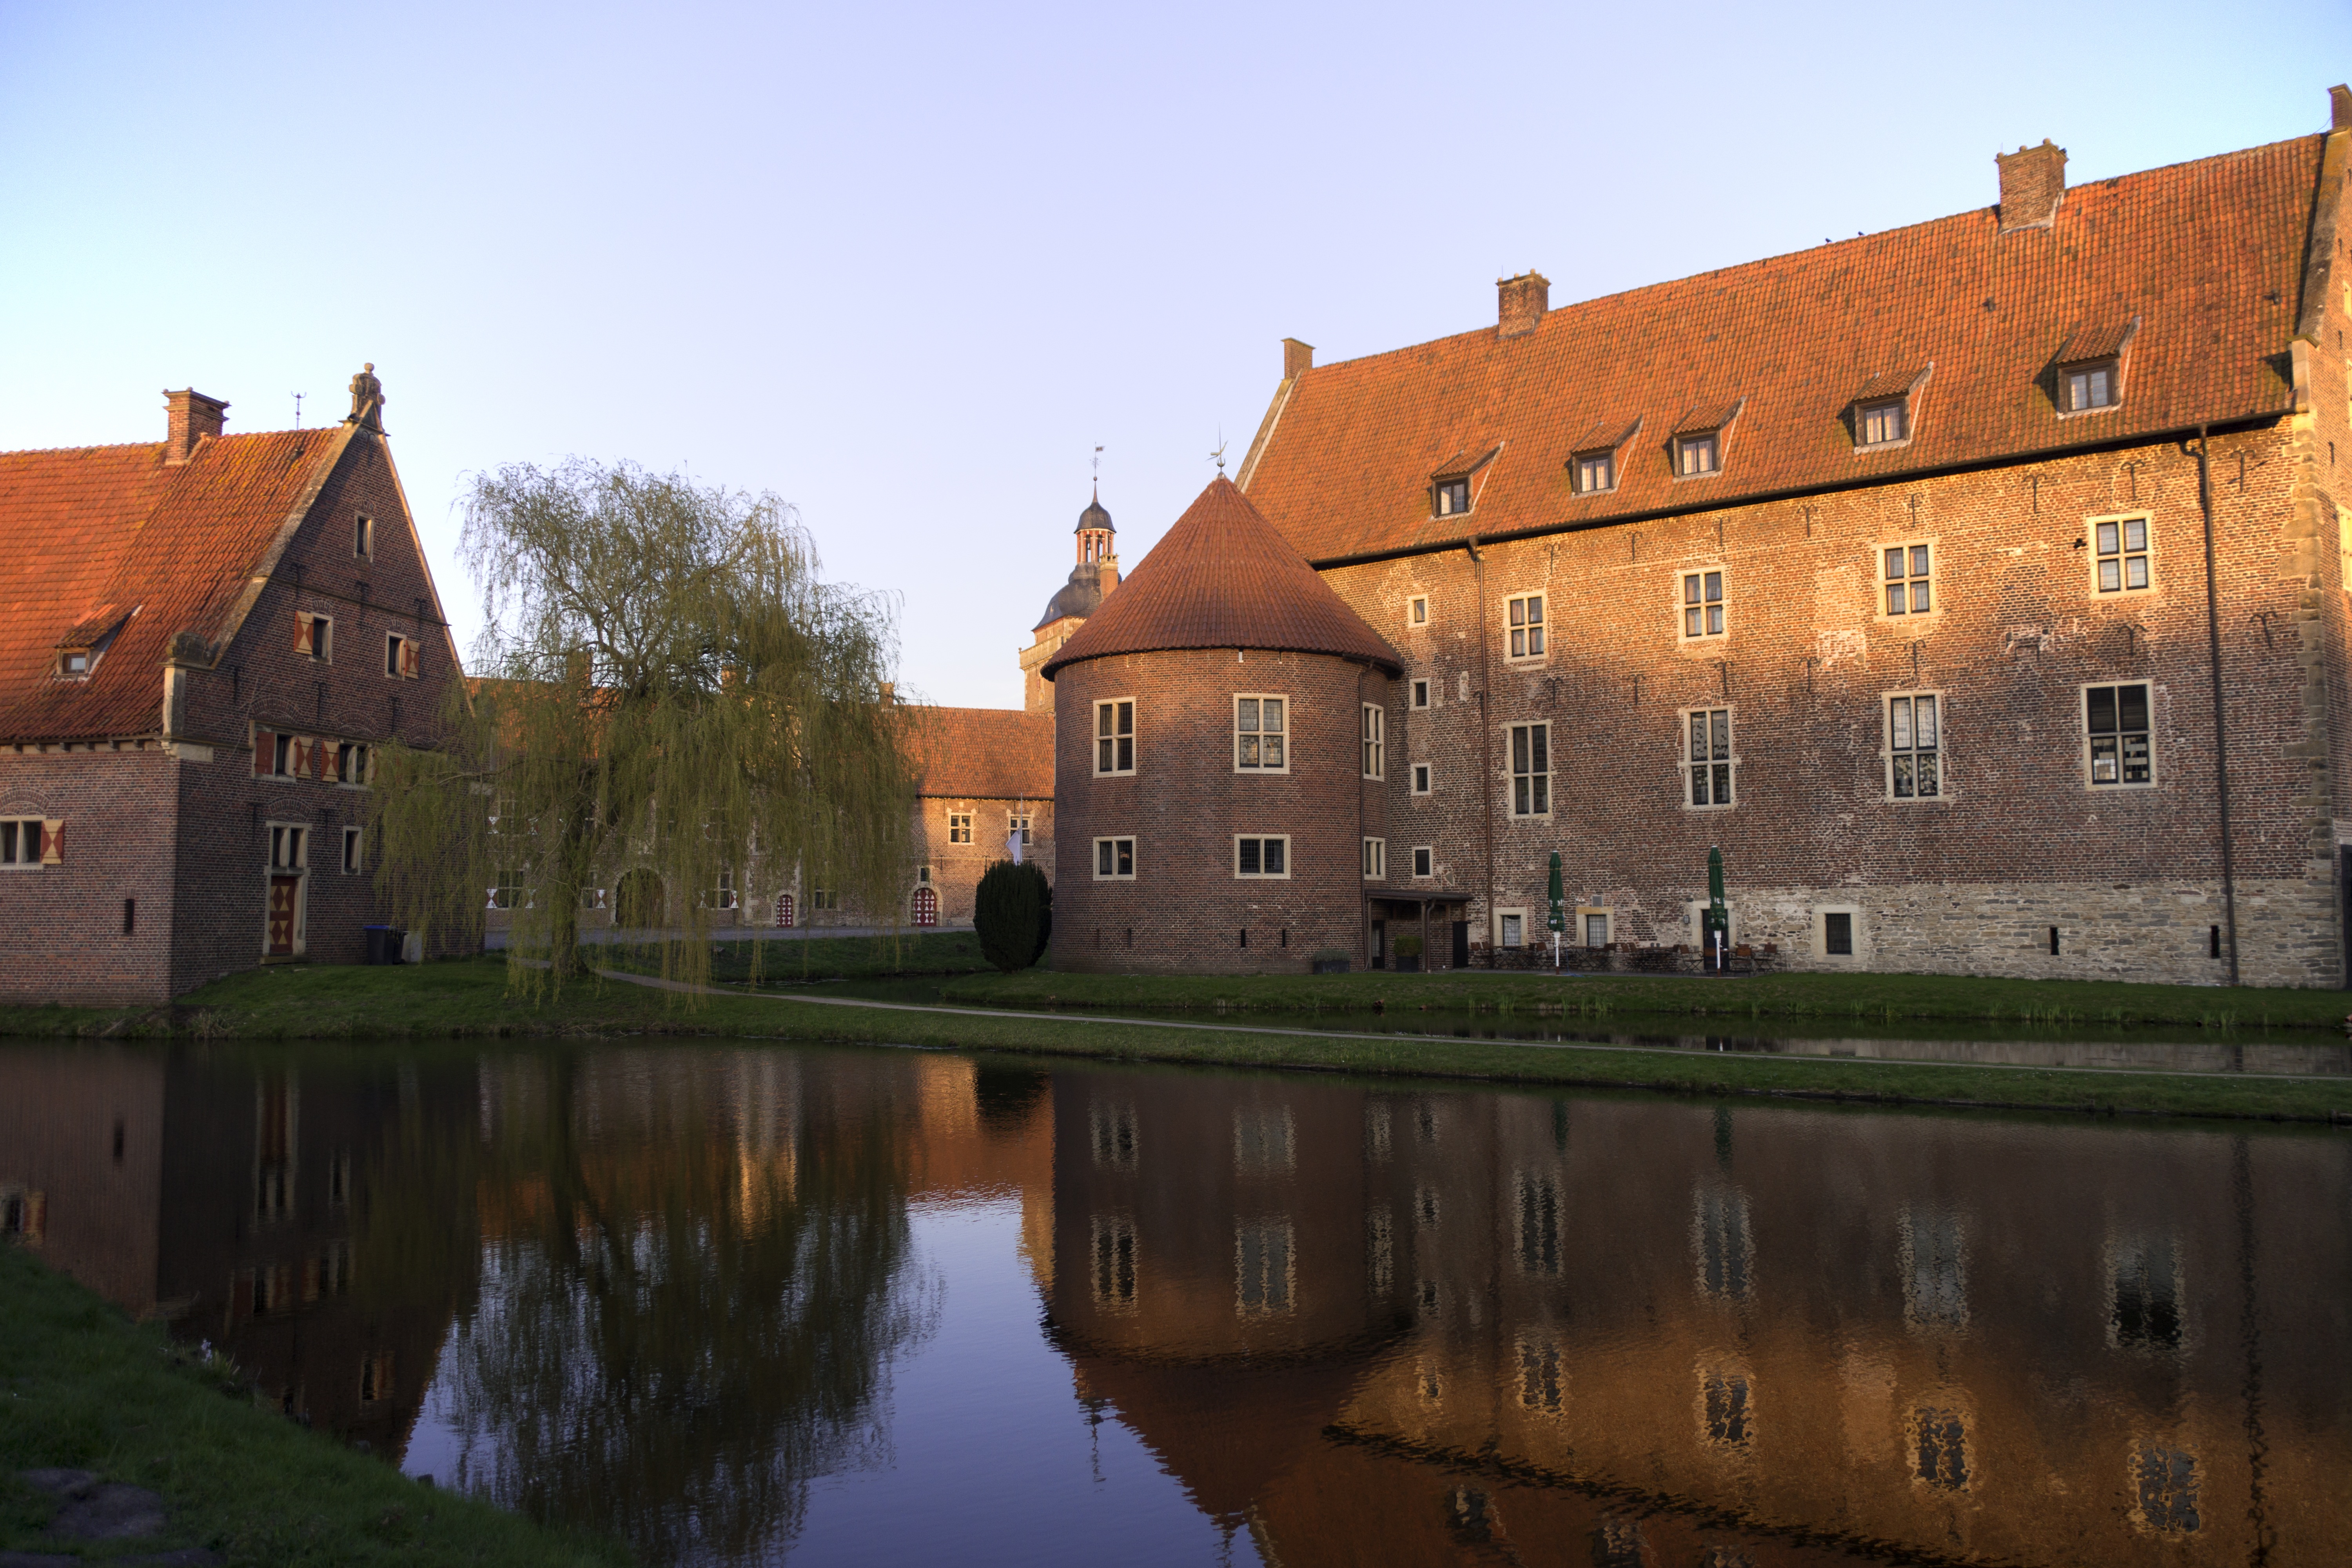
water, sky, house, lake, town, building, chateau, canal, reflection, autumn, castle, waterway, reflections, wide, estate, middle ages, mirroring, ditch, moat, knights, manor house, mirror image, castle wall, raesfeld, water castle